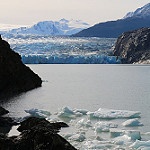
Label: glacier